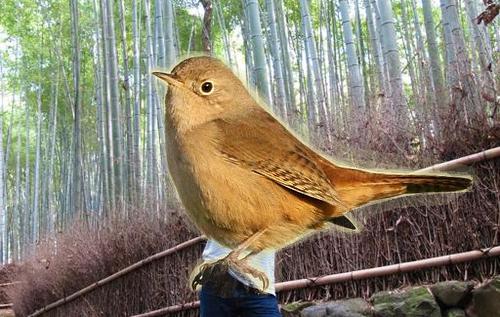
Bird species: House_Wren
Bird type: landbird
Background: land